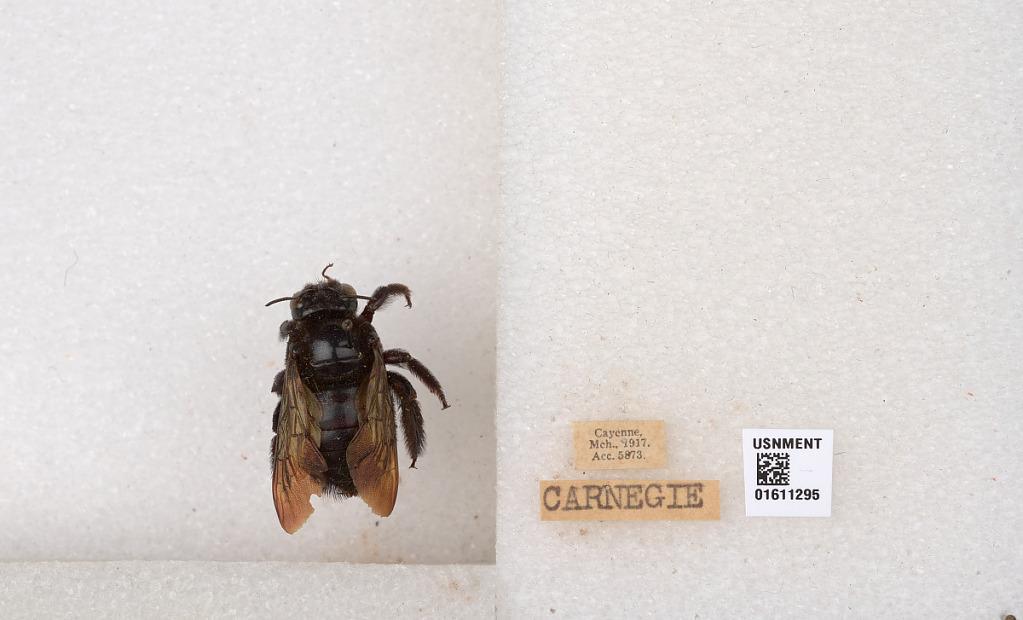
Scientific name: Xylocopa
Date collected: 1917-3-1
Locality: Cayenne.